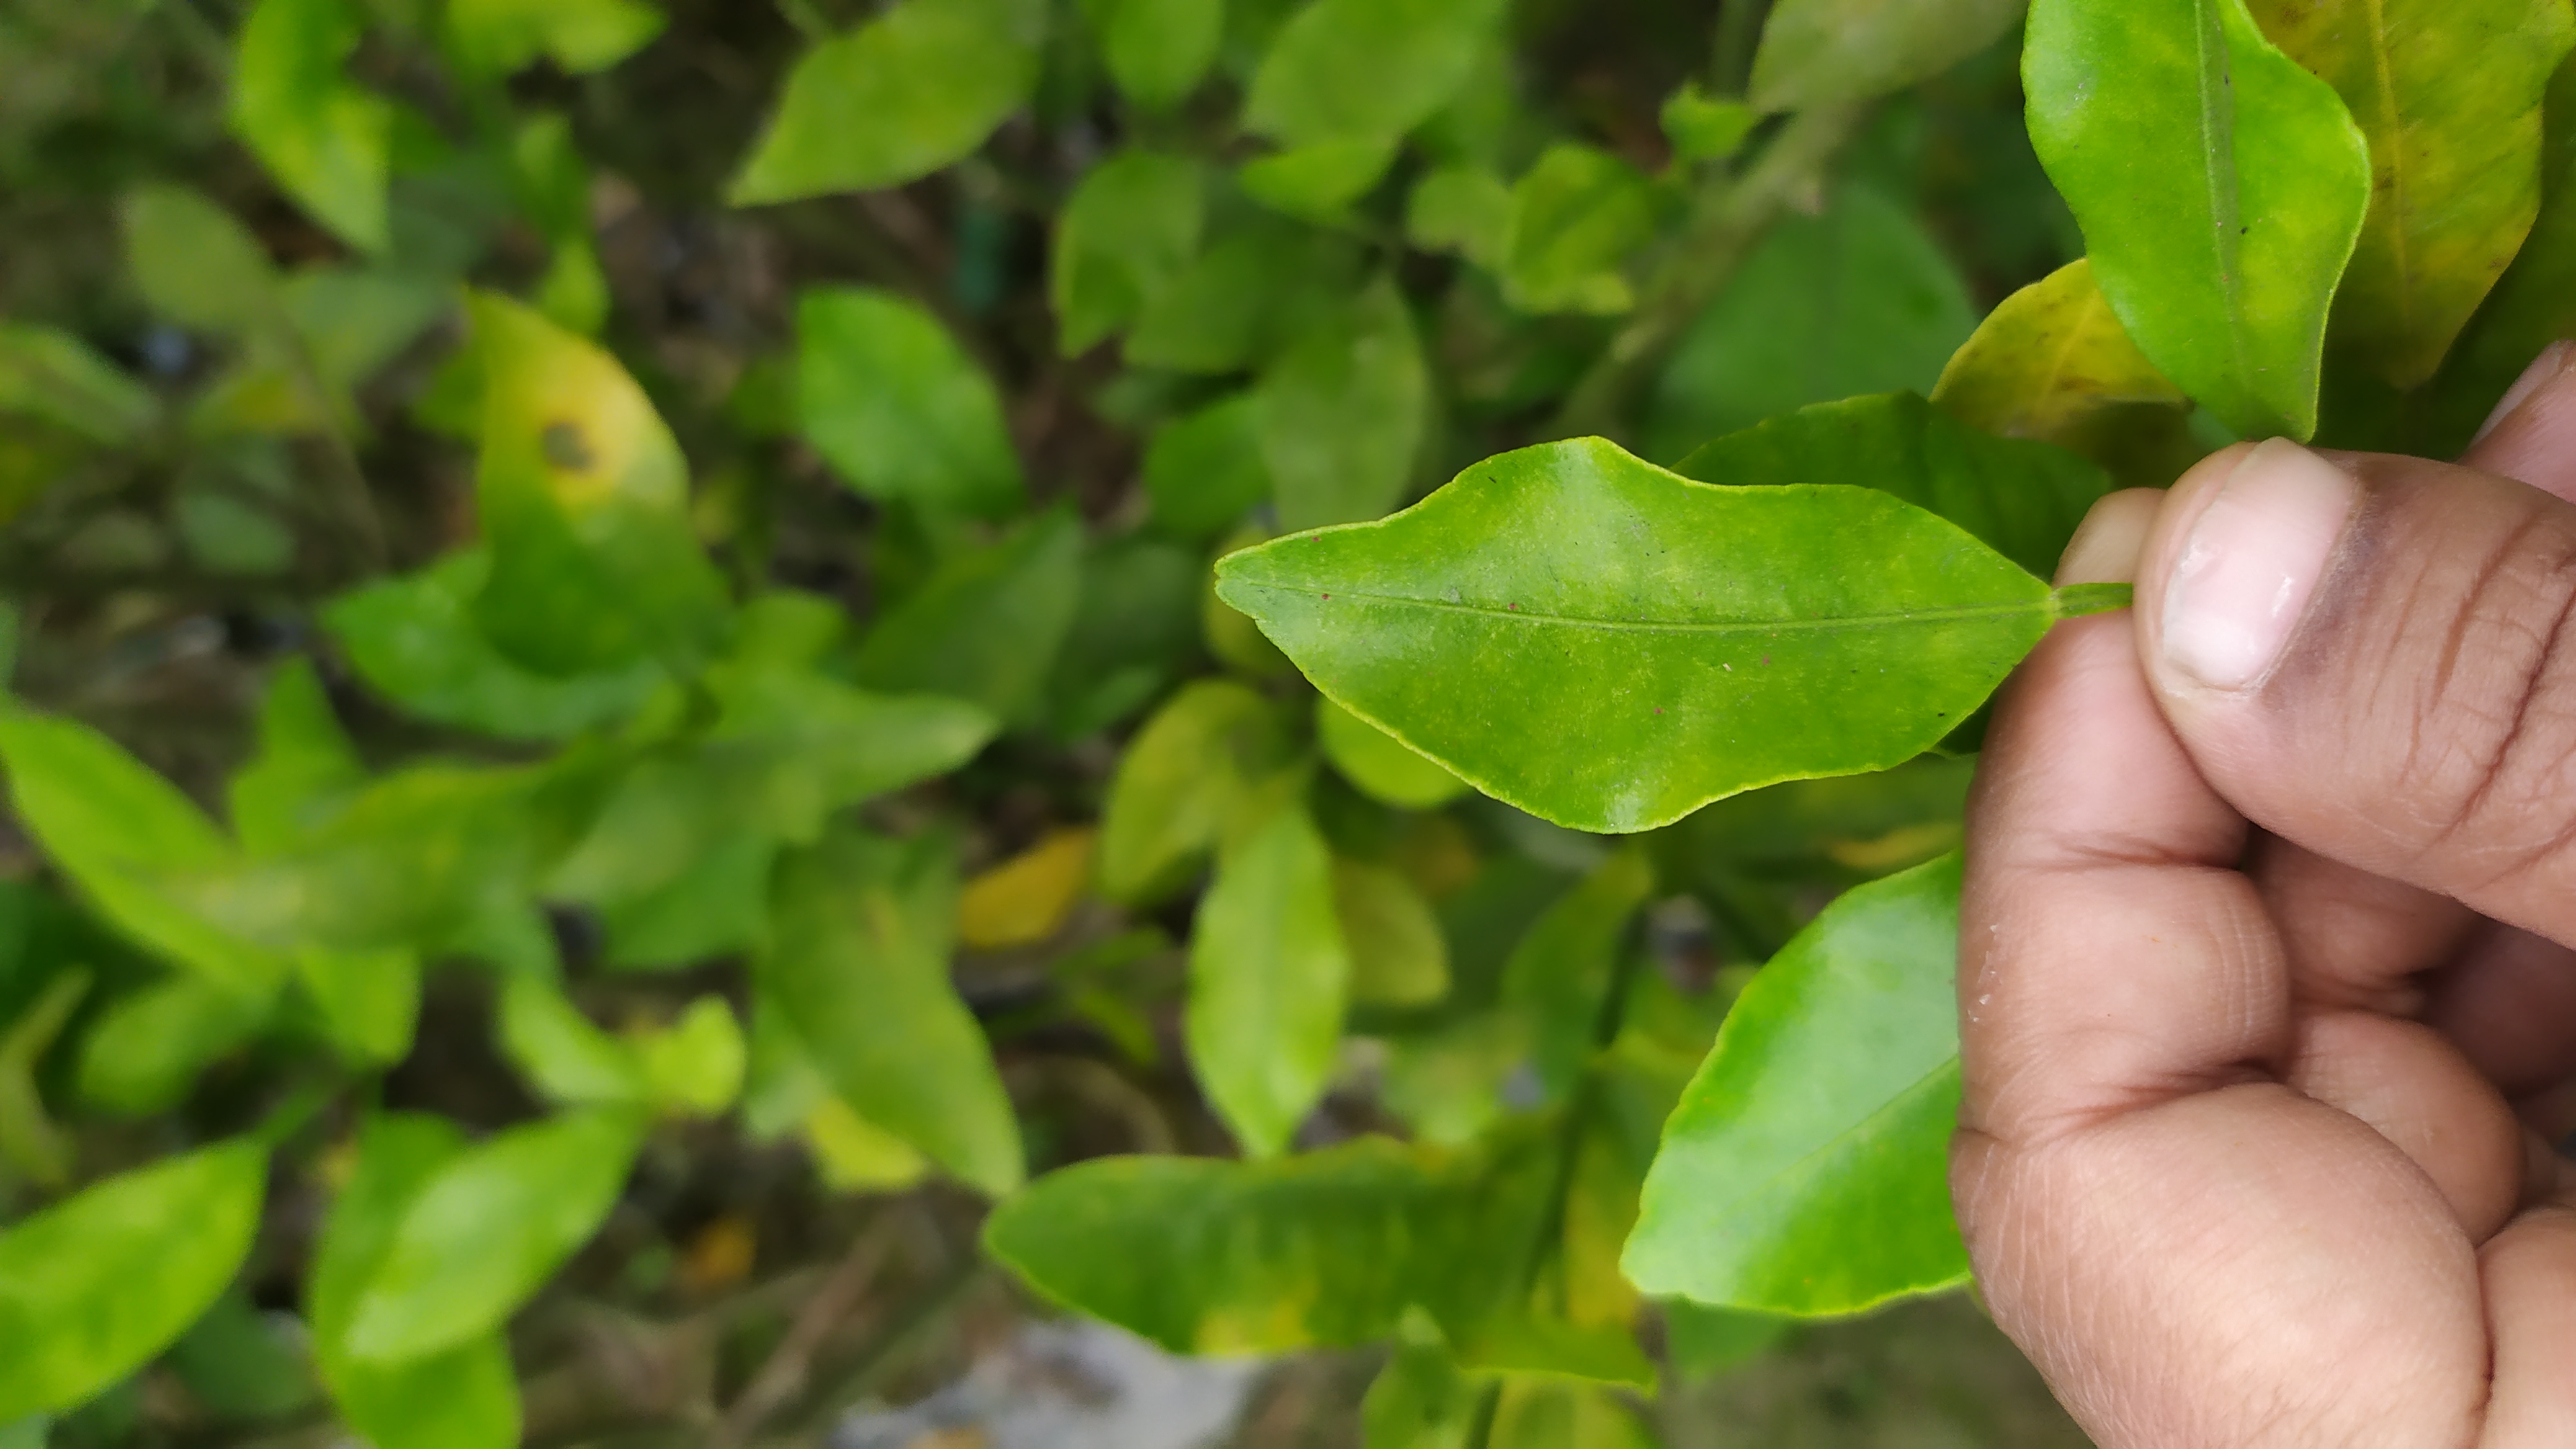
Mandarin leaf variety: Darjeling